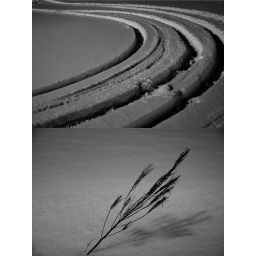
A winter scene diptych in black and white as you can see. Explore #129